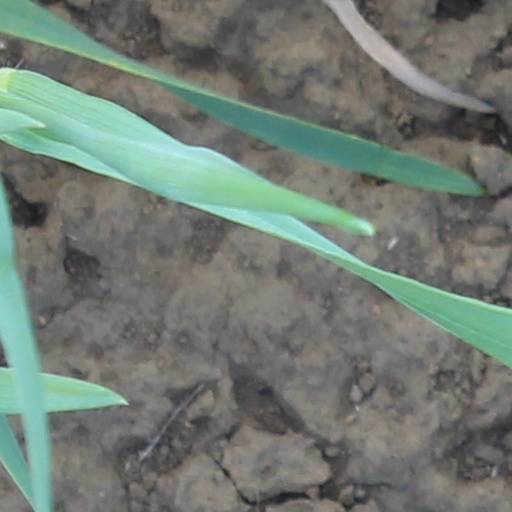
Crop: wheat